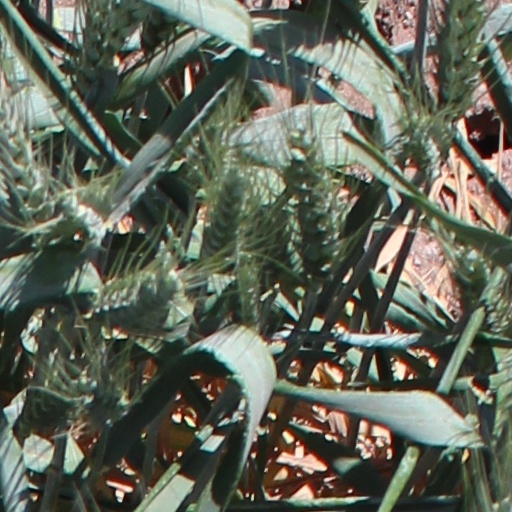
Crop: wheat